Dwight D. Eisenhower

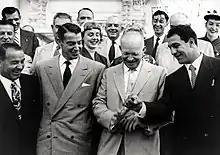
Eisenhower with heavywight champion Rocky Marciano and World Series champion Joe Dimaggio in 1953

In December 1944, the Germans launched a surprise counteroffensive, the Battle of the Bulge, which the Allies successfully repelled in early 1945 after Eisenhower repositioned his armies and improved weather allowed the Army Air Force to engage. German defenses continued to deteriorate on both the Eastern Front with the Red Army and the Western Front with the Western Allies. The British wanted to capture Berlin, but Eisenhower decided it would be a military mistake for him to attack Berlin and said orders to that effect would have to be explicit. The British backed down but then wanted Eisenhower to move into Czechoslovakia for political reasons. Washington refused to support Churchill's plan to use Eisenhower's army for political maneuvers against Moscow. The actual division of Germany followed the lines that Roosevelt, Churchill and Stalin had previously agreed upon. The Soviet Red Army captured Berlin in a very bloody large-scale battle, and the Germans finally surrendered on May 7, 1945.